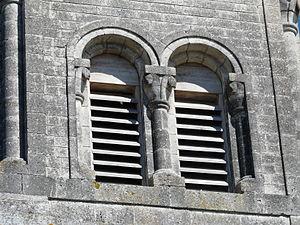
Les abat-son du clocher de l'église Notre-Dame de l'Assomption, Échourgnac, Dordogne, France.